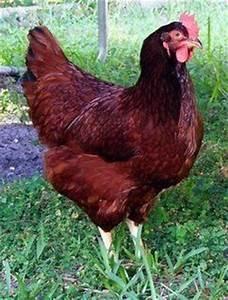
chicken